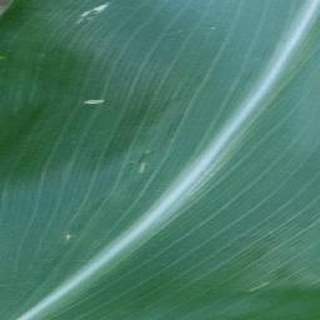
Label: healthy_corn